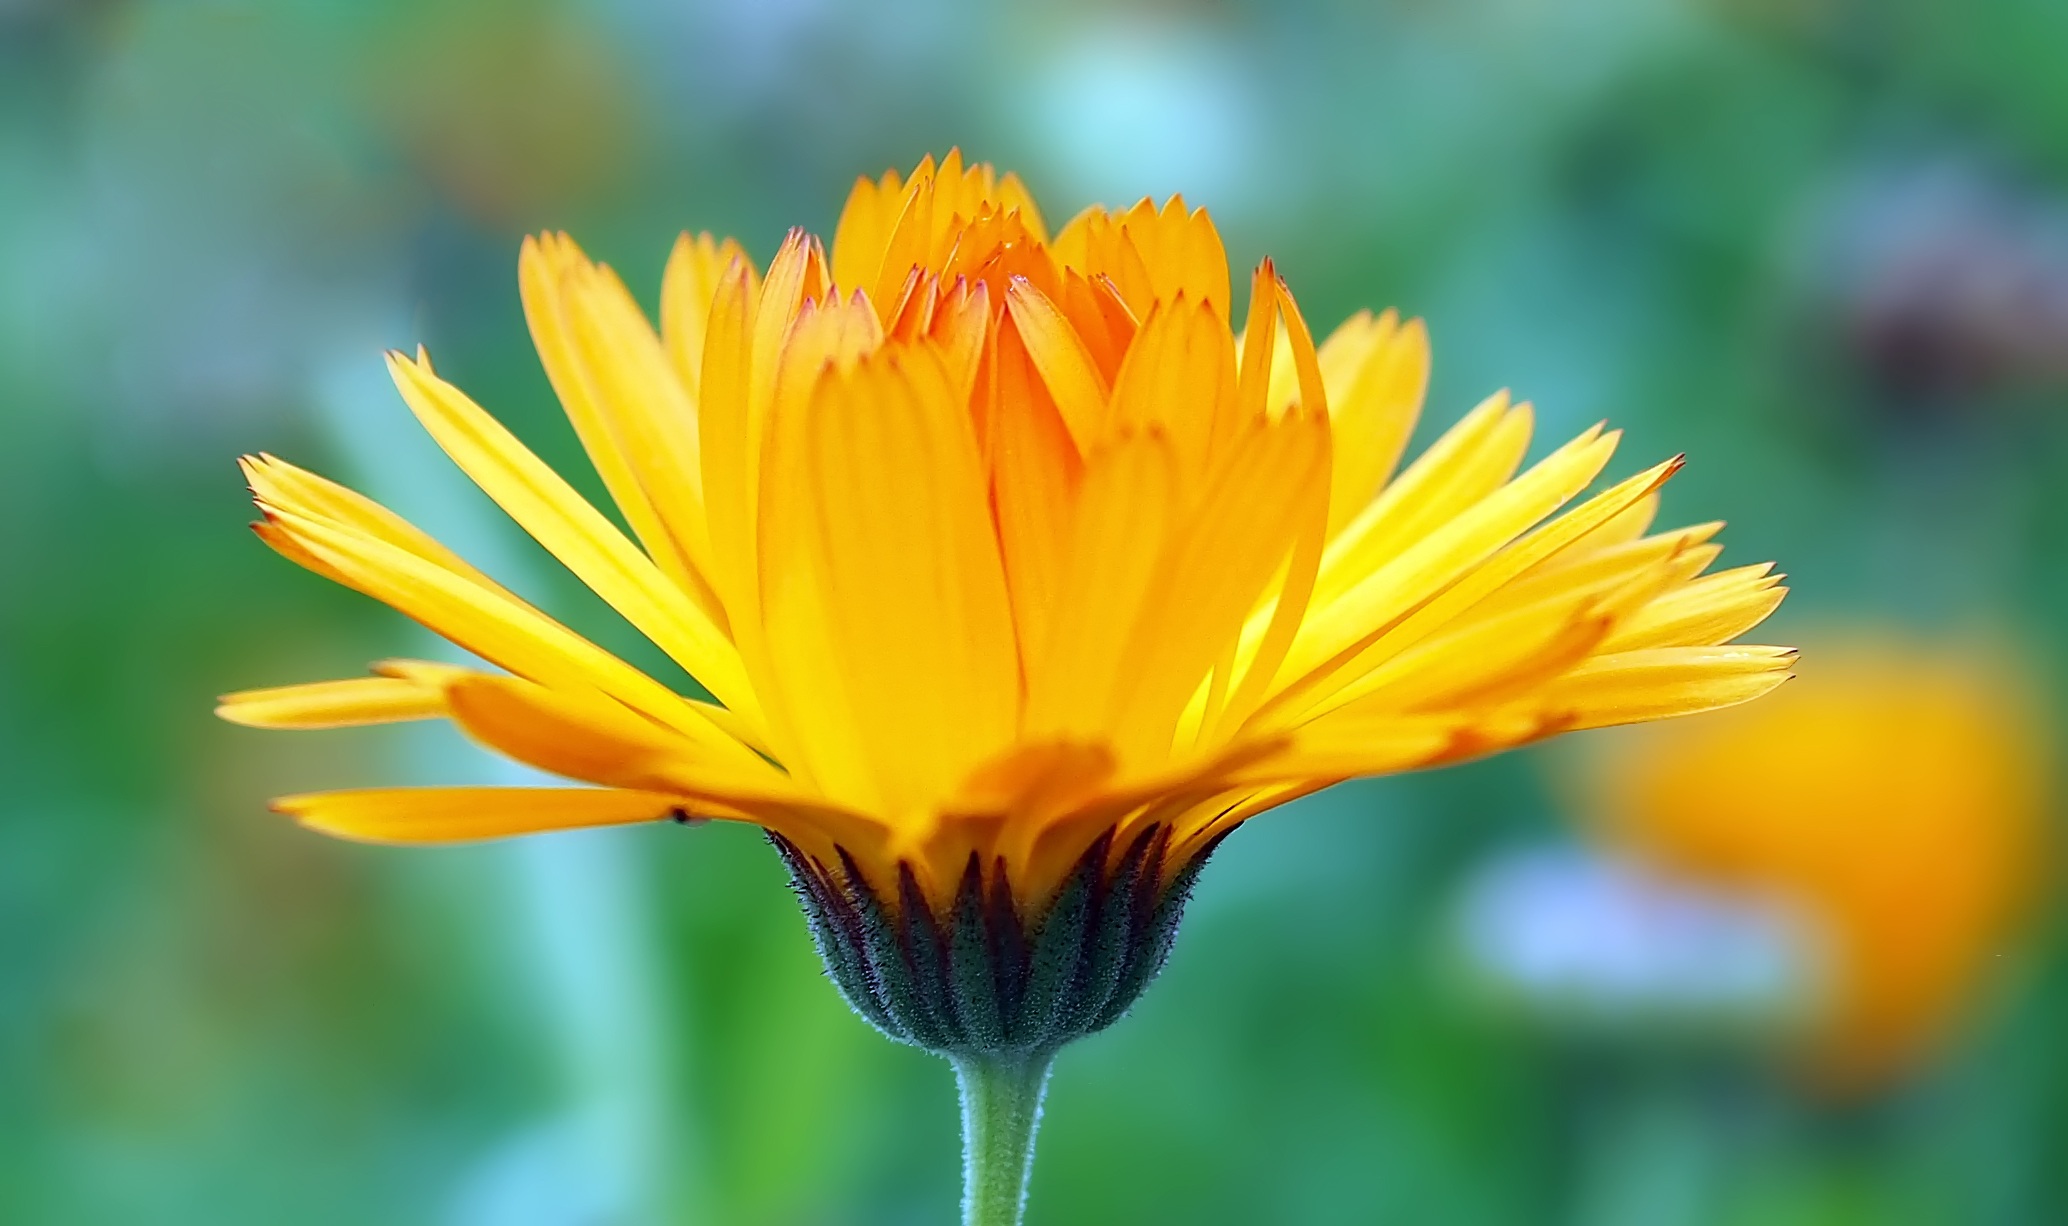
nature, plant, flower, petal, live, yellow, flora, wildflower, close up, cool image, cool photo, macro photography, daisy family, calendula, annual plant, plant stem, computer wallpaper, flatweed